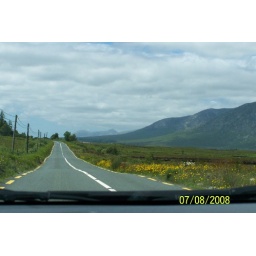
View of rough roads in mountains of County Galway, Ireland